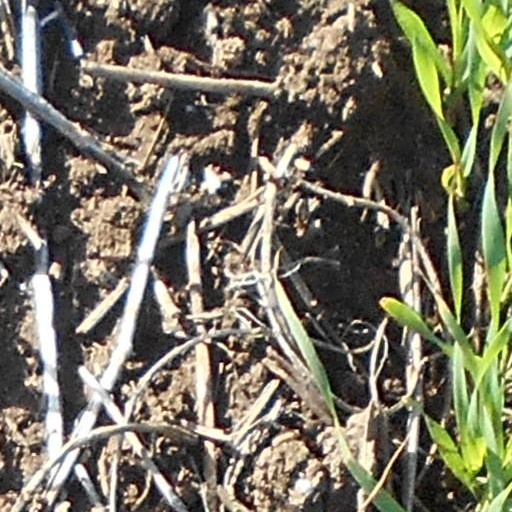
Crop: wheat